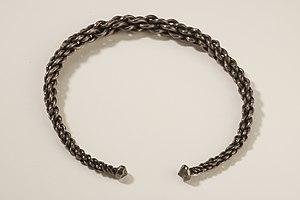
L'art viking, également connu sous le nom de l'art du nord, est un terme largement accepté pour désigner l'art scandinave et viking trouvant ses origines en particulier dans les Îles britanniques et d'Islande, au cours de l'âge des Vikings s'étendant du VIIIᵉ au XIᵉ siècle de notre ère. L'art viking partage de nombreuses influences avec des traditions de la culture celtique, germanique, romane et d’Europe de l'Est.